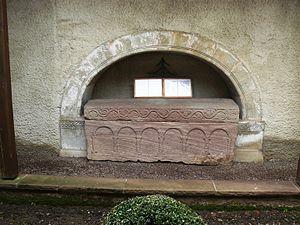
Sarcophage du XIIe siècle installé dans les jardins du presbytère de Wintzfelden
Wintzfelden [vint͡sfɛldən] est une localité française située dans le département du Haut-Rhin et la région Alsace. Cette localité n'est pas une commune car elle a la particularité d'avoir toujours été rattachée à la mairie de Soultzmatt. L'église Sainte-Odile est attachée à la paroisse de Soultzmatt. C'est un village de 560 habitants faisant partie du ban de la commune de Soultzmatt. La localité est située sur le site d'un village disparu, Thannwiller est un hameau qui est peuplé aujourd'hui d'une ferme. Le nom du village provient du nom du moine Wingold de la collégiale de Lautenbach qui défricha l'endroit.
Cet article recense les monuments historiques du Haut-Rhin, en France.